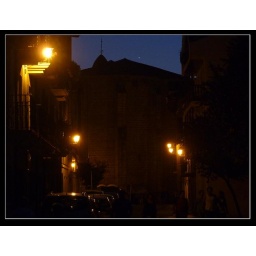
Walking home as night was falling, spotted a star above the church.